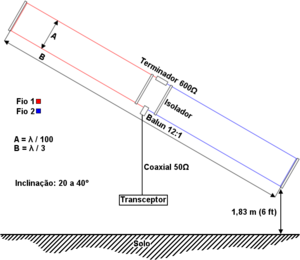
Schéma détaillé de la construction de l'antenne T2FD.
L'antenne T2FD ou TTFD Tilted Terminated Folded Dipole « dipôle plié à terminaison inclinée » appelée aussi Balanced Termination Folded Dipole BTFD « dipôle plié à terminaison équilibrée », également connue dans le monde radioamateur sous le nom antenne W3HH désignée aussi ROS 3 antenna, est d'une utilisation générale en ondes courtes. Cette antenne a été développée à la fin des années 1940 par la Marine des États-Unis. L'antenne apériodique travaille dans une large gamme de fréquences avec un rendement constant dans toute la bande, sans direction marquée.